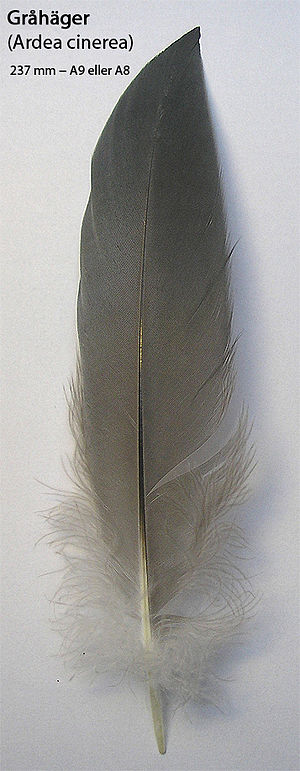
Fjer / Billeder af fjer
En fjer er en udvækst fra fuglenes hud, bestående af proteinet keratin, der hos fugle danner kroppens karakteristiske beklædning. Fugle er de eneste nulevende dyr med fjer, og de fleste har dem over hele kroppen, undtagen på benene og næbbet.